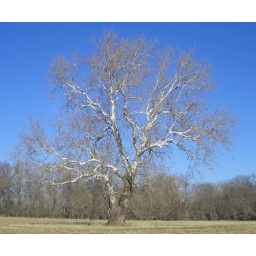
This gorgeous tree was near my house. It was a clear, blue day, and it had special appeal.